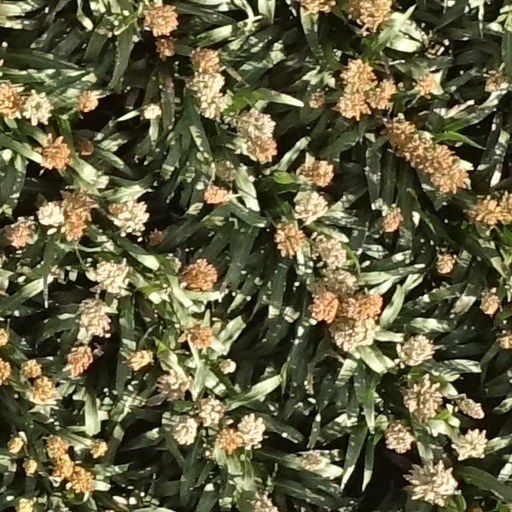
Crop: sorghum